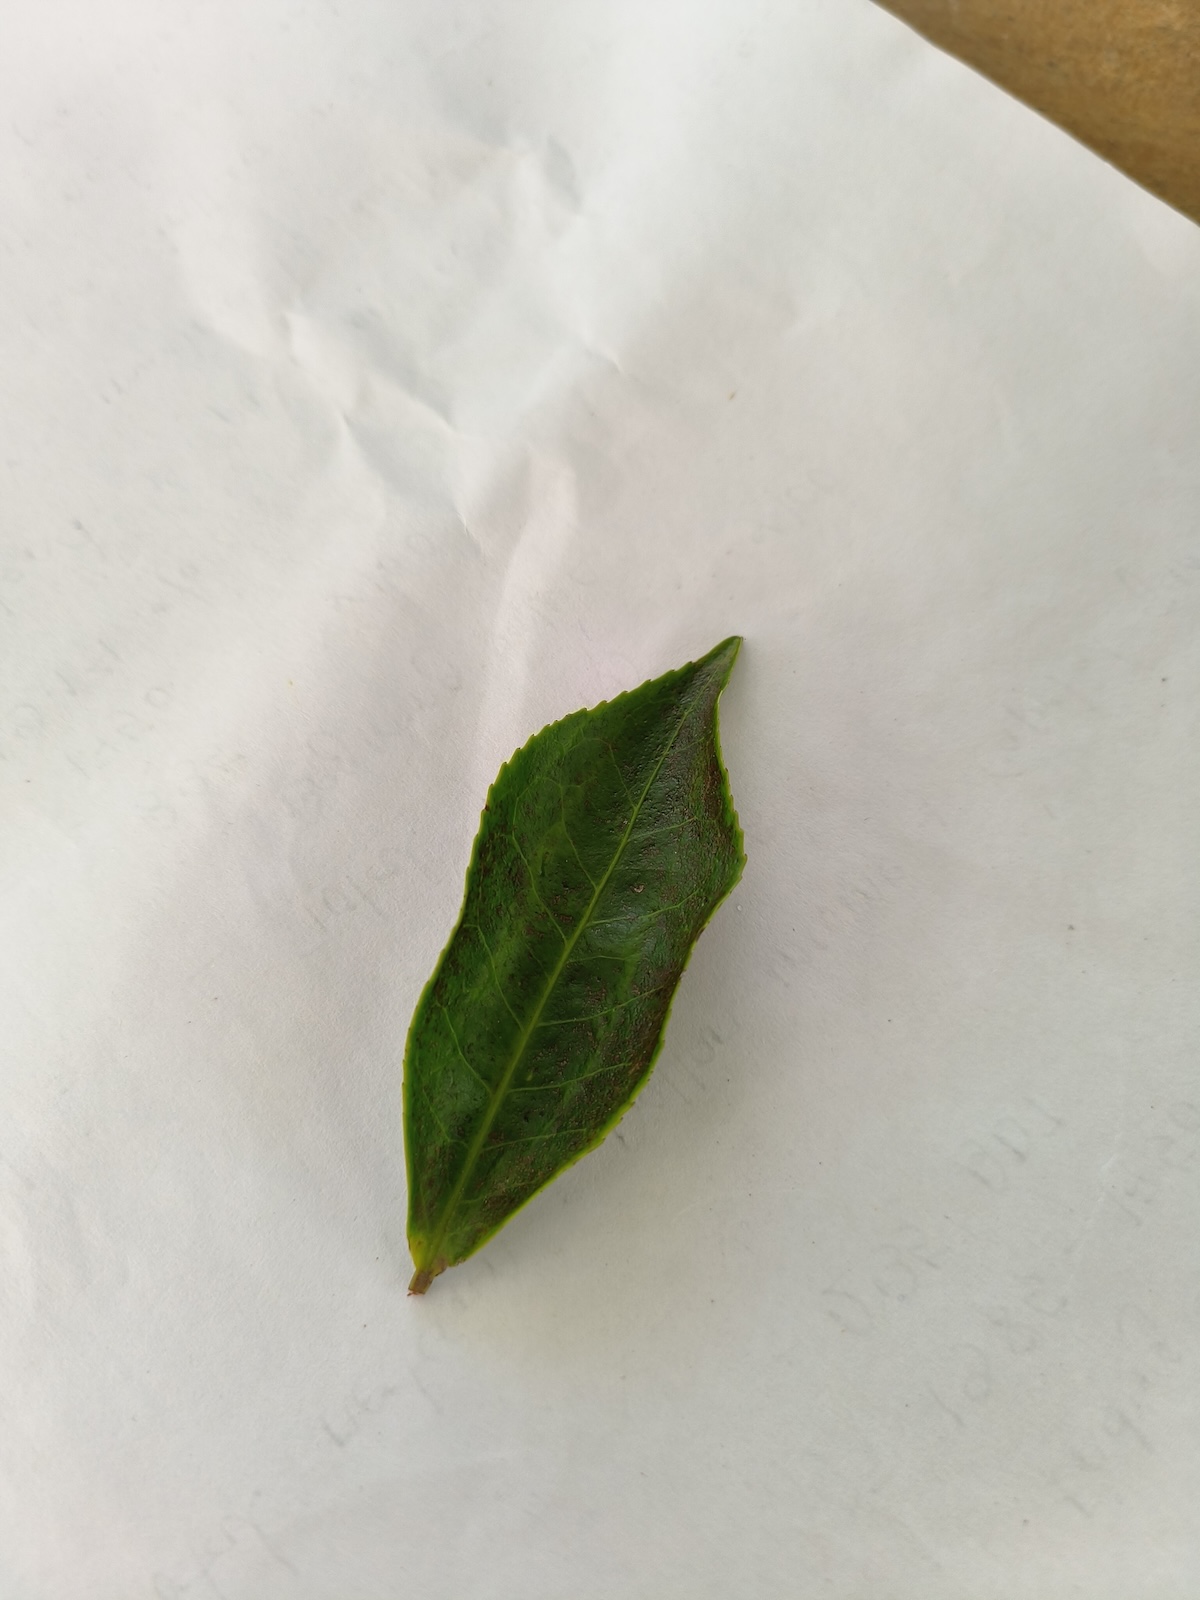
Label: Red spider